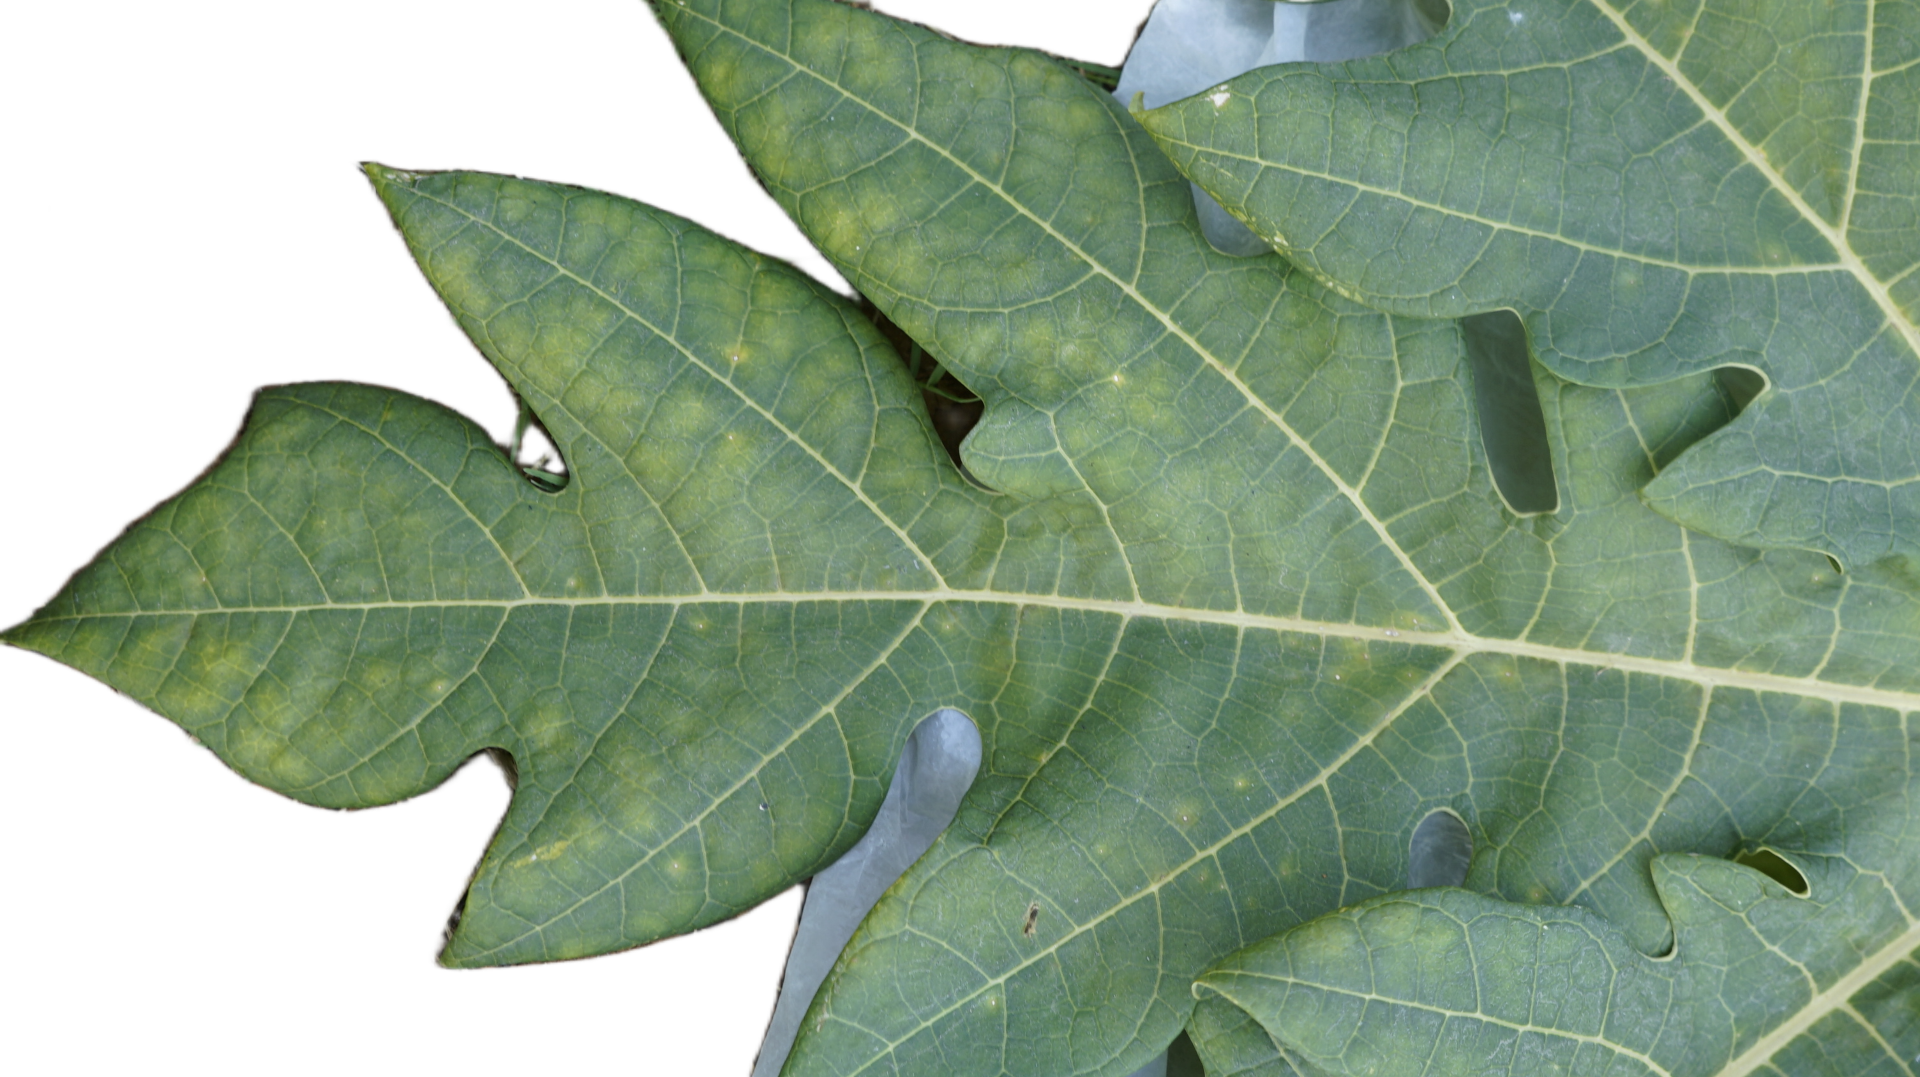
Crop: Papaya
Label: Mosaic_Virus